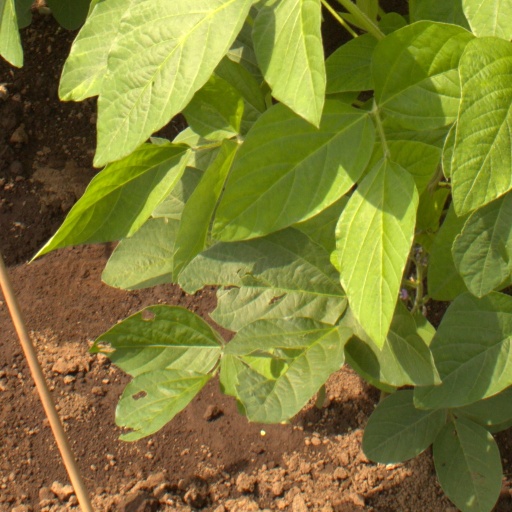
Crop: soybean